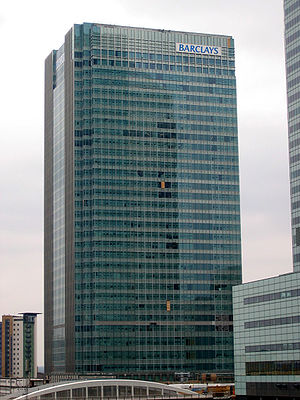
Barclays
Barclays' hovedsæde i Canary Wharf, London.
Barclays plc er et britisk holdingselskab, der gennem datterselskabet Barclays Bank plc driver finansiel virksomhed med aktiviteter over hele verden. Barclays plc er noteret på London Stock Exchange og New York Stock Exchange. I 2008 omsatte Barclays for 2.98 mia. britiske pund og beskæftigede 148.000 ansatte. Ifølge Forbes Global 2000 er den verdens 25. største virksomhed. På hjemmemarkedet Storbritannien er Barclays Bank den andenstørste bank, mens den på verdensplan er den fjerdestørste.